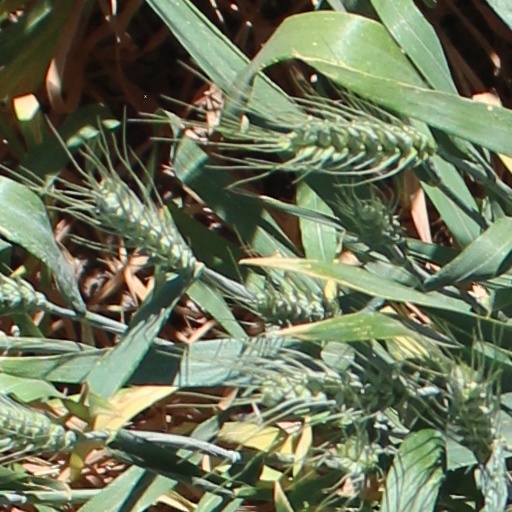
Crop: wheat